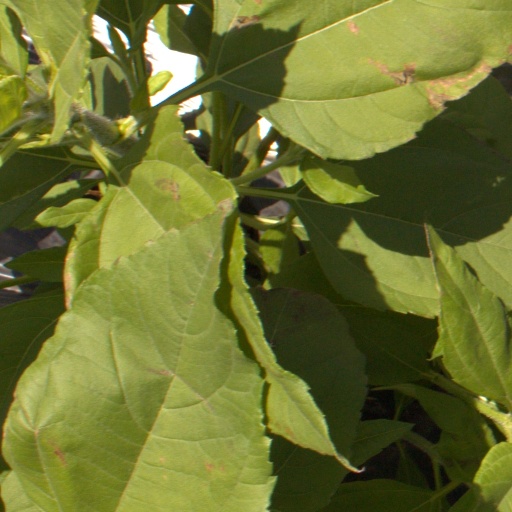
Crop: Jerusalem artichoke